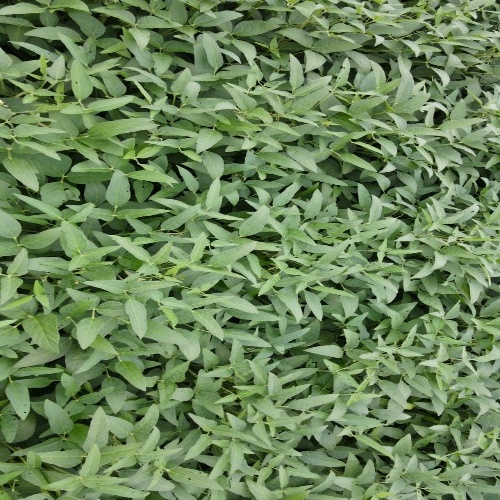
Label: Diabrotica_speciosa